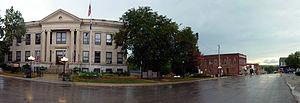
La ville de Princeton est le siège du comté de Mercer, situé dans l'État du Missouri, aux États-Unis. Elle comptait 1 148 habitants en 2012.